Pelham Parkway (neighborhood), Bronx

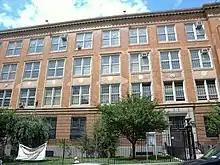
PS 105 on Brady Avenue

Christopher Columbus High School is in the neighborhood, on the north side of Pelham Parkway, in 2014 it permanently closed. CUNY Prep High School is in the southwest part of the neighborhood. The Albert Einstein College of Medicine is also nearby.